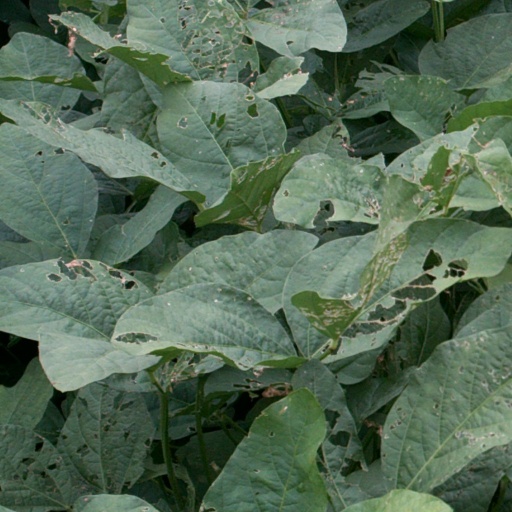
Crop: soybean